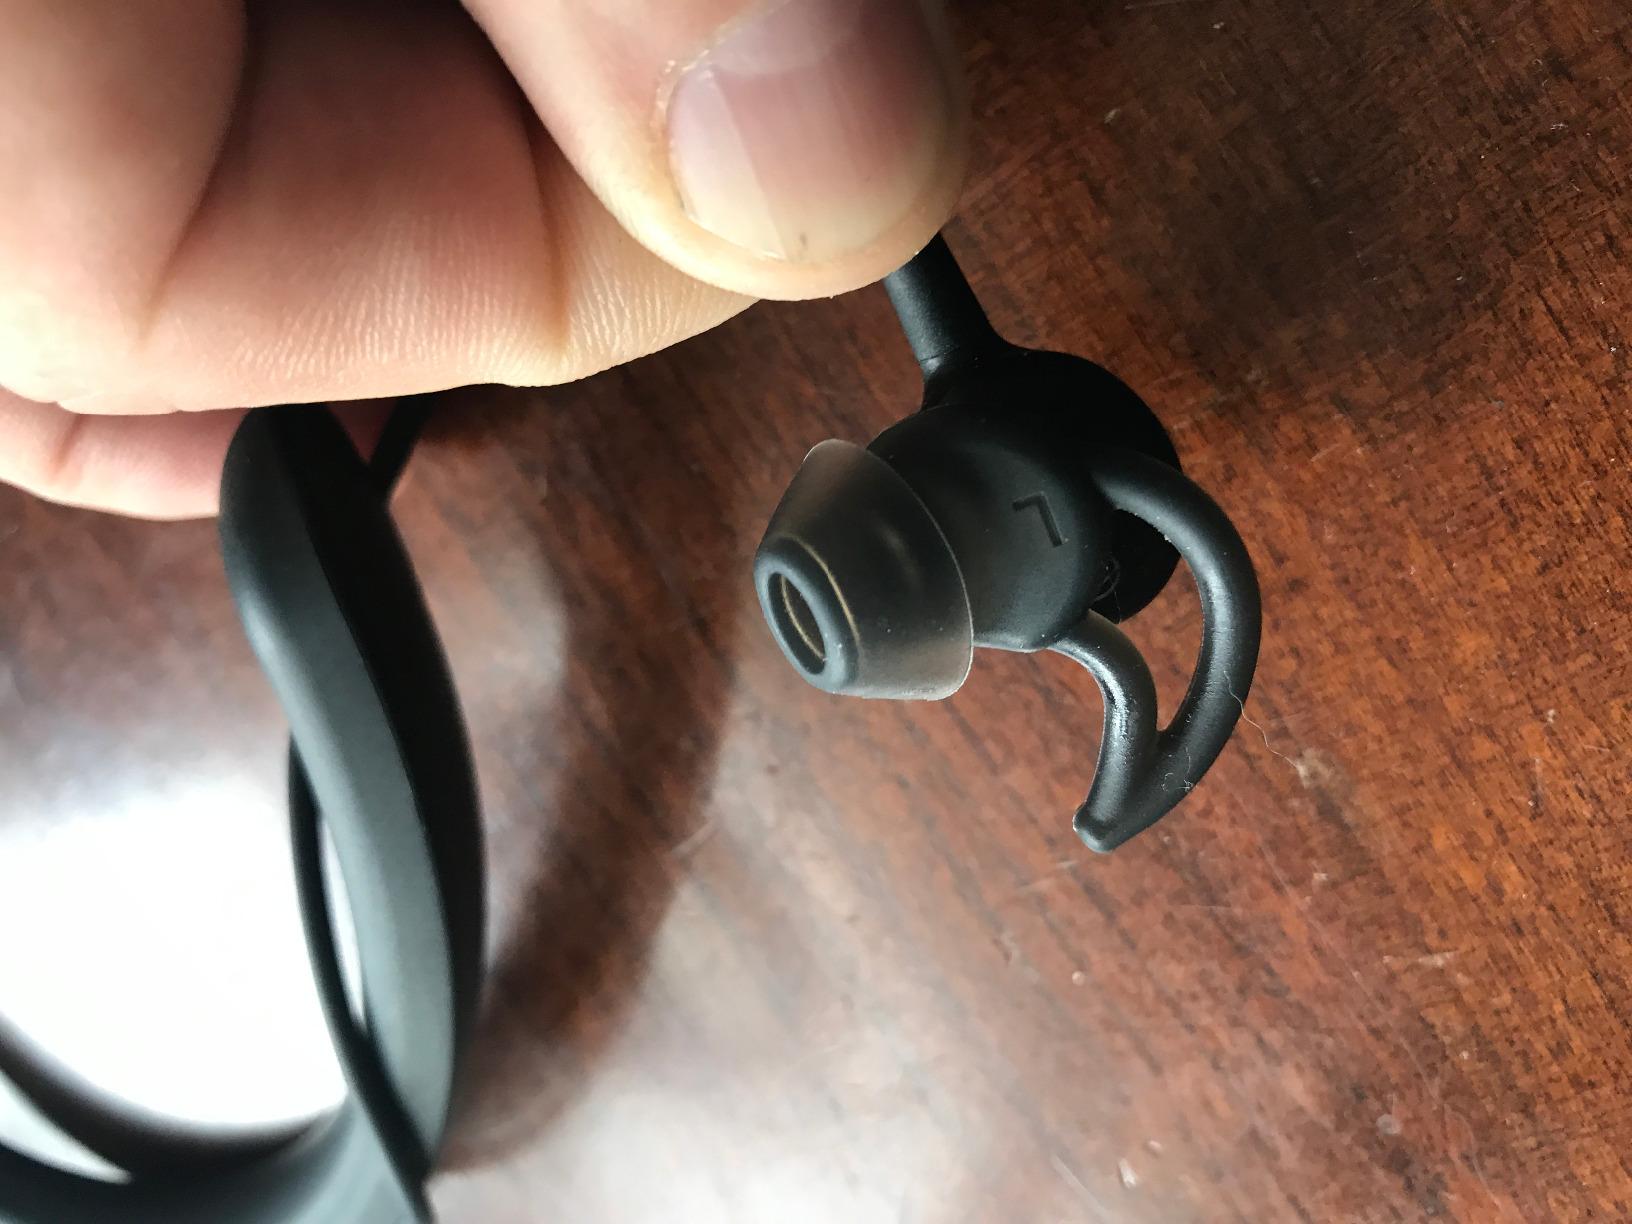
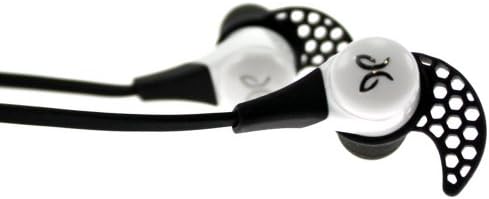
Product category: headphones
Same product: no